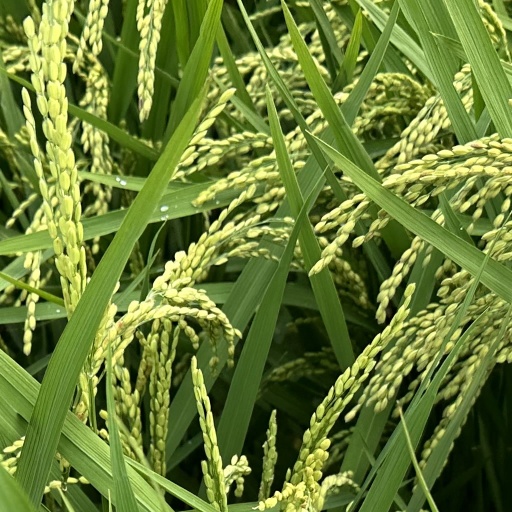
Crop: rice